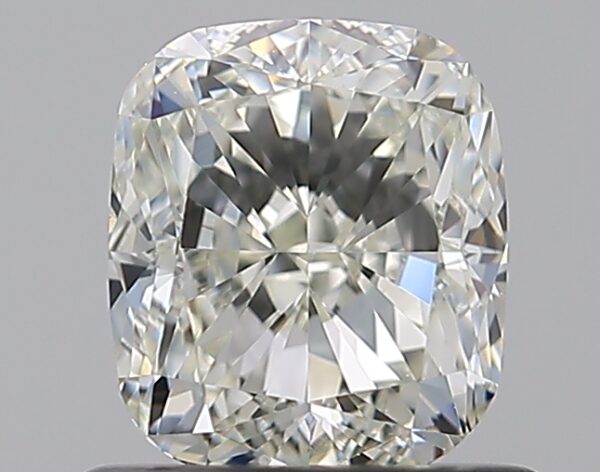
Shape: cushion
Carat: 0.9
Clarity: VS1
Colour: K
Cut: VG
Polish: EX
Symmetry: EX
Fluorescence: N
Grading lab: GIA
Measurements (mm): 5.7 x 4.97 x 3.47